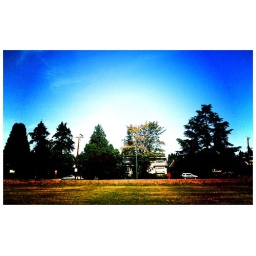
Summer in the City - Now where did my water bottle go.